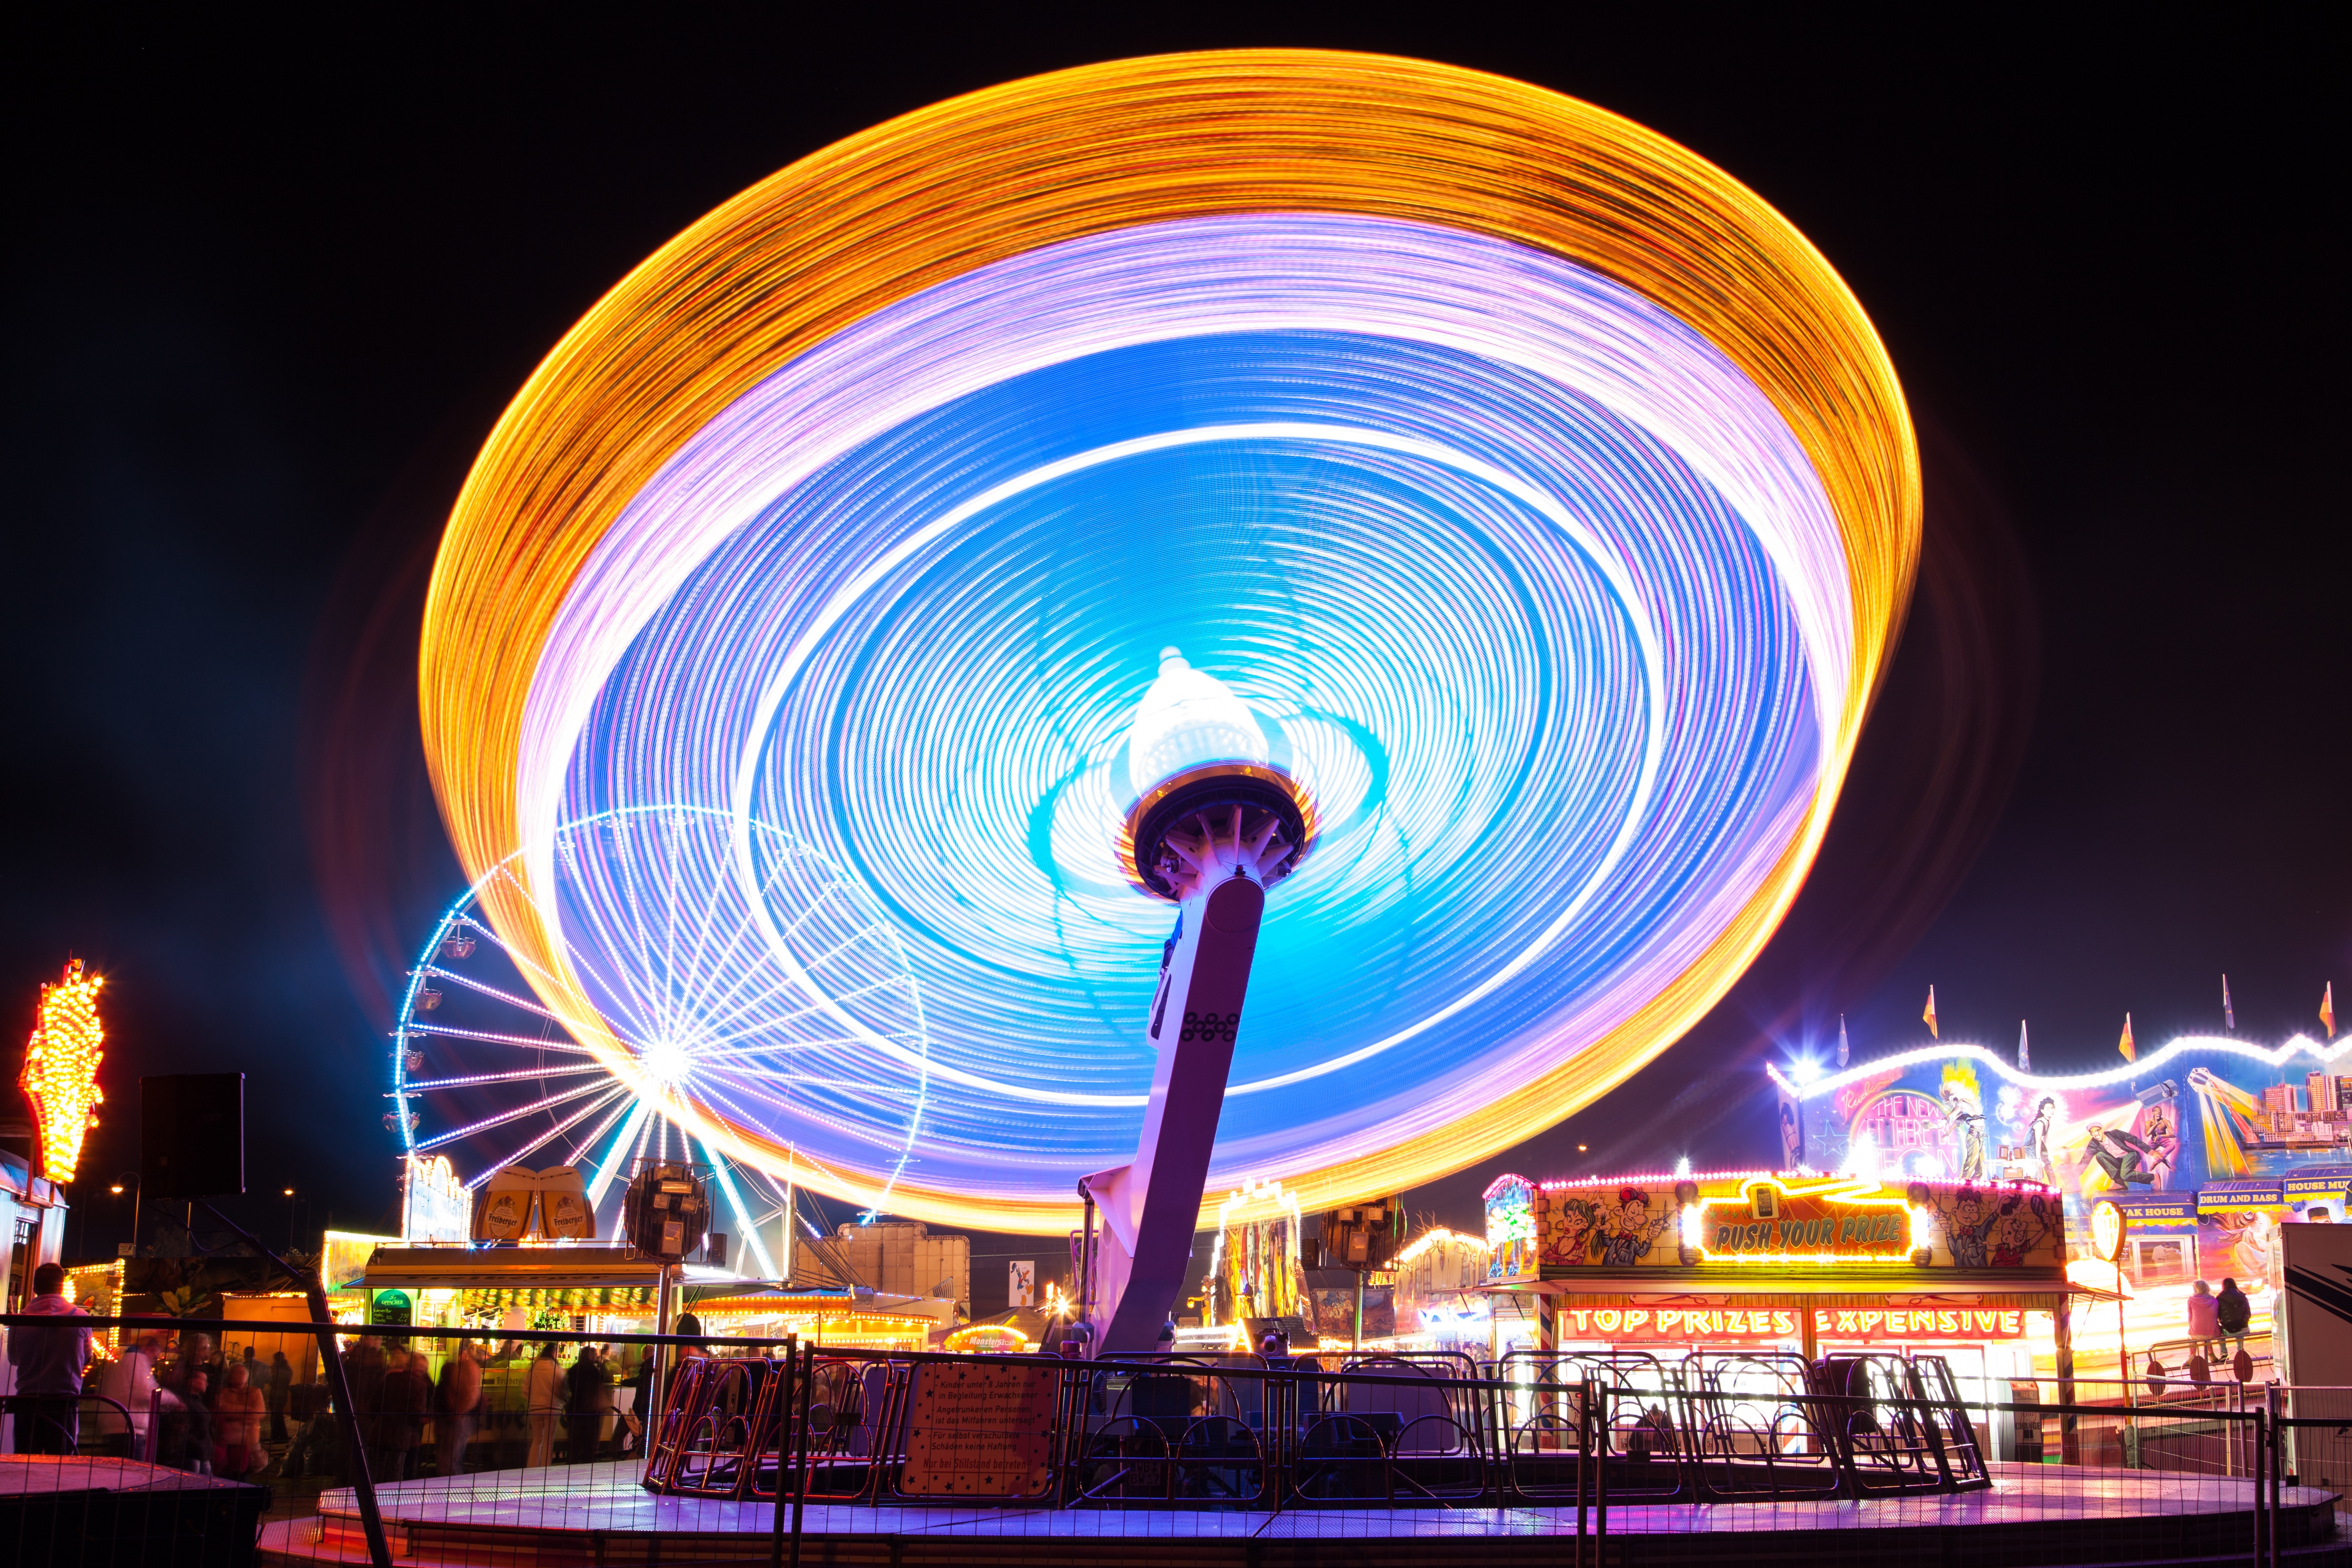
light, night, ferris wheel, amusement park, color, park, ride, colorful, leisure, stadium, fairground, cheerful, theatre, turn, tourist attraction, fair, entertainment, prater, folk festival, year market, carnies, outdoor recreation, atmosphere of earth, sport venue